Ljan Station

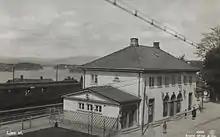
Gerhard Fischer's station building with the Oslofjord

Work on a new route between Ljan and Holm started in 1917. It involved demolishing the Ljan Viaduct south of the station and rerouting the line via a new Hauketo Station. The realignment of the route made it necessary to build a new station at Ljan. At the same time the route past the station was rebuilt to double track. Just south of Ljan Station the Sole Tunnel was built—the first double-track tunnel in Norway. The original station building was replaced with a new station building designed by Gerhard Fischer at NSB Arkitektkontor. The old station was bought as a private residence and moved to Herregårdsveien 6B. A complete interlocking system became operational on 12 May 1926.